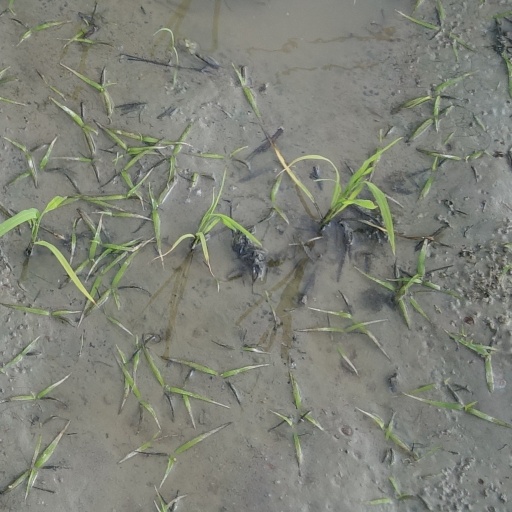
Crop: rice